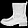
Label: Ankle boot